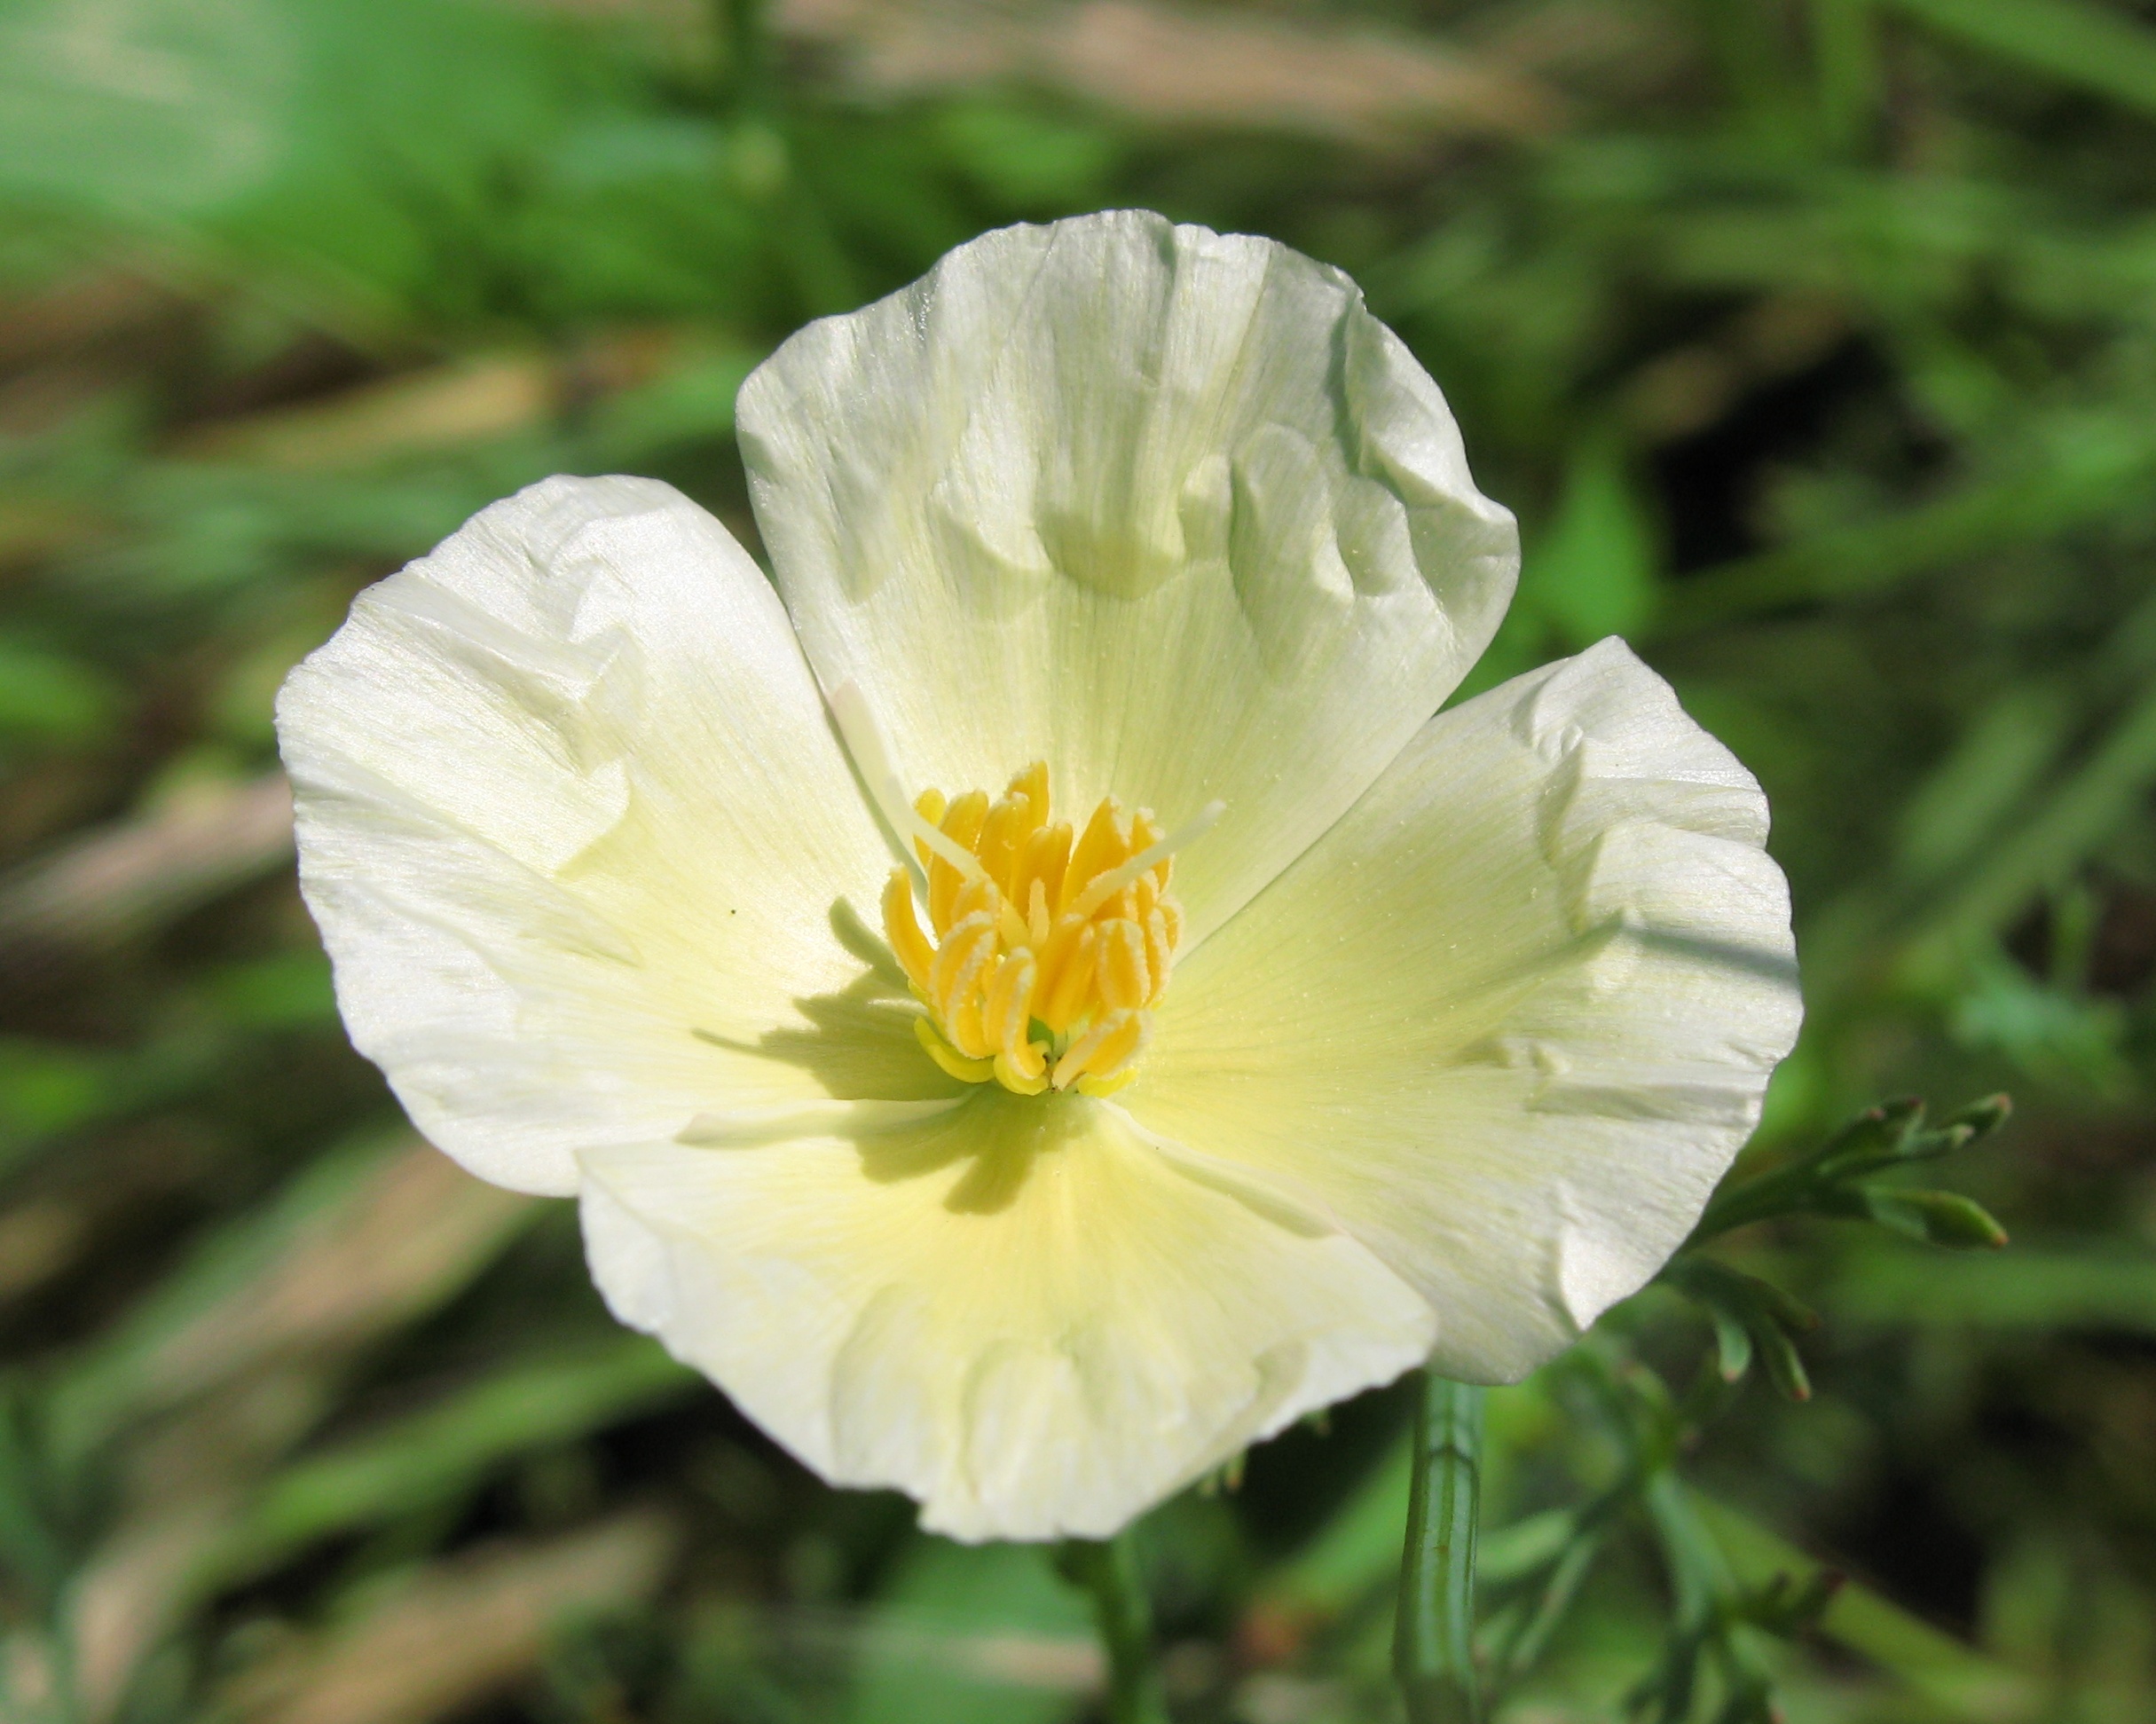
plant, meadow, flower, petal, high, botany, yellow, flora, wildflower, hires, poppy, evening primrose, hi, res, g7, themacrogroup, daylily, macro photography, flowering plant, land plant, large flowered evening primrose, calochortus